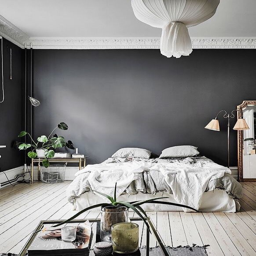
love the dark grey wall in this bedroom !